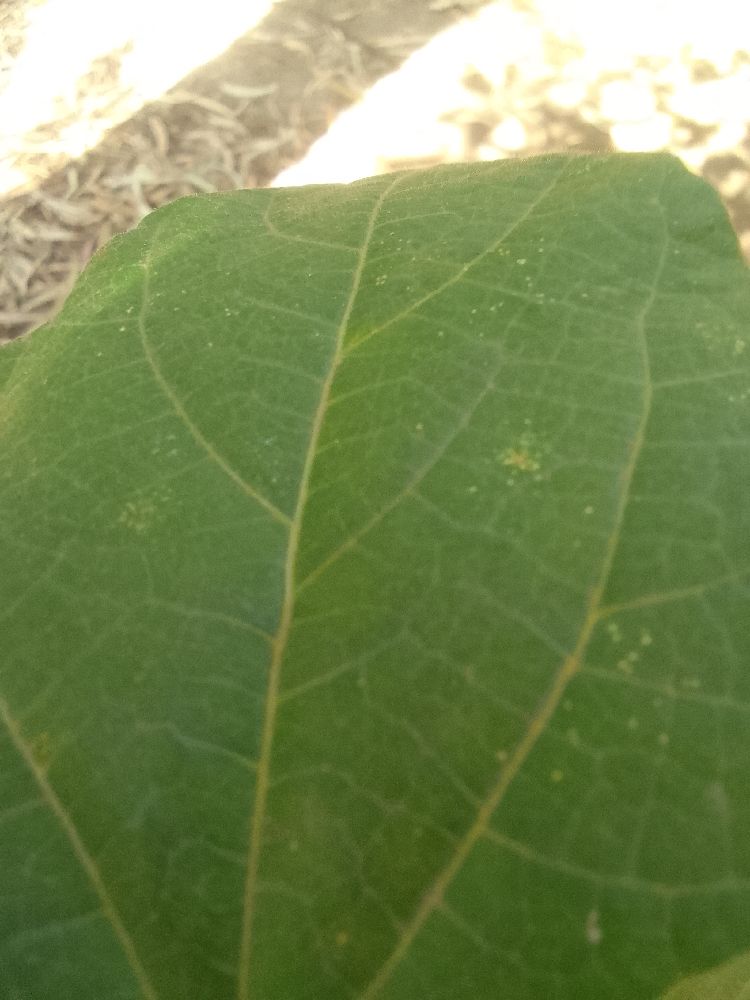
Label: healthy